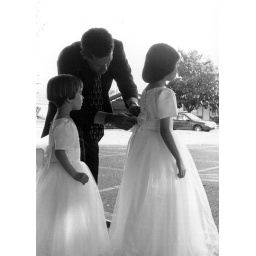
Photo taken by Sherrie Thai of Shaire Productions.Traditional black &amp;amp; white film.